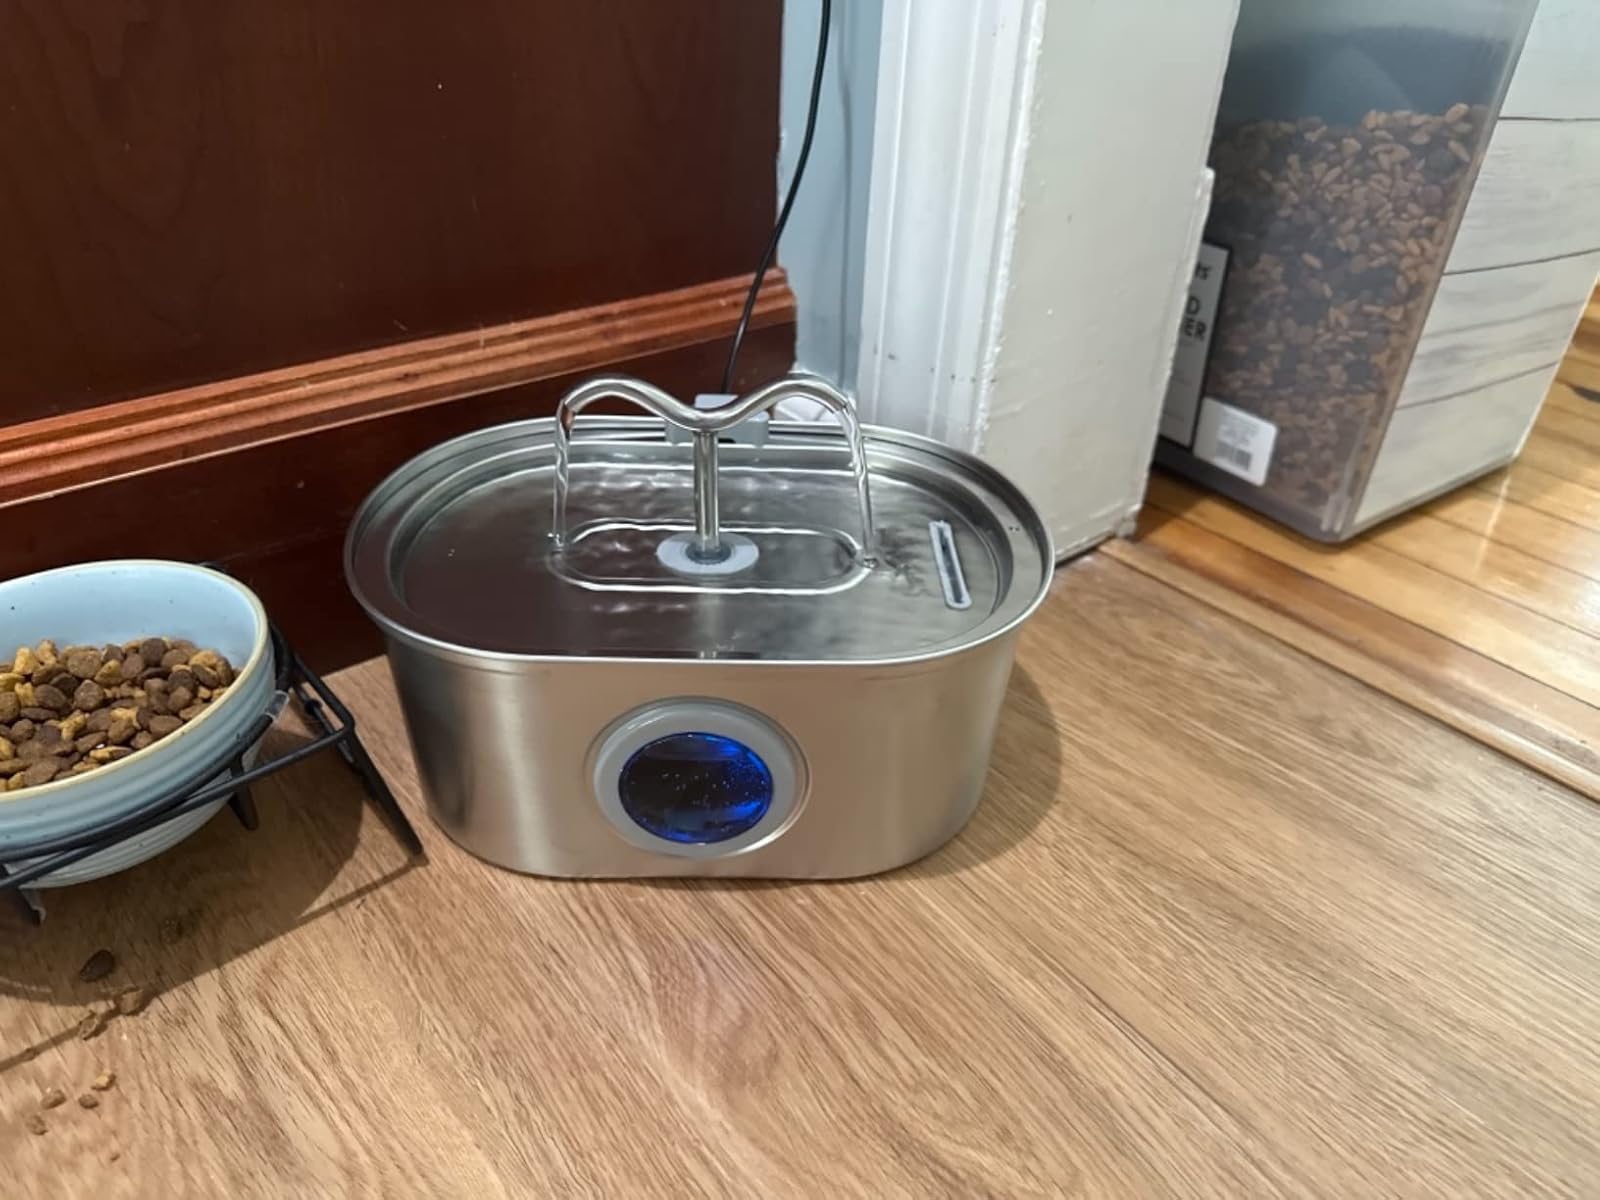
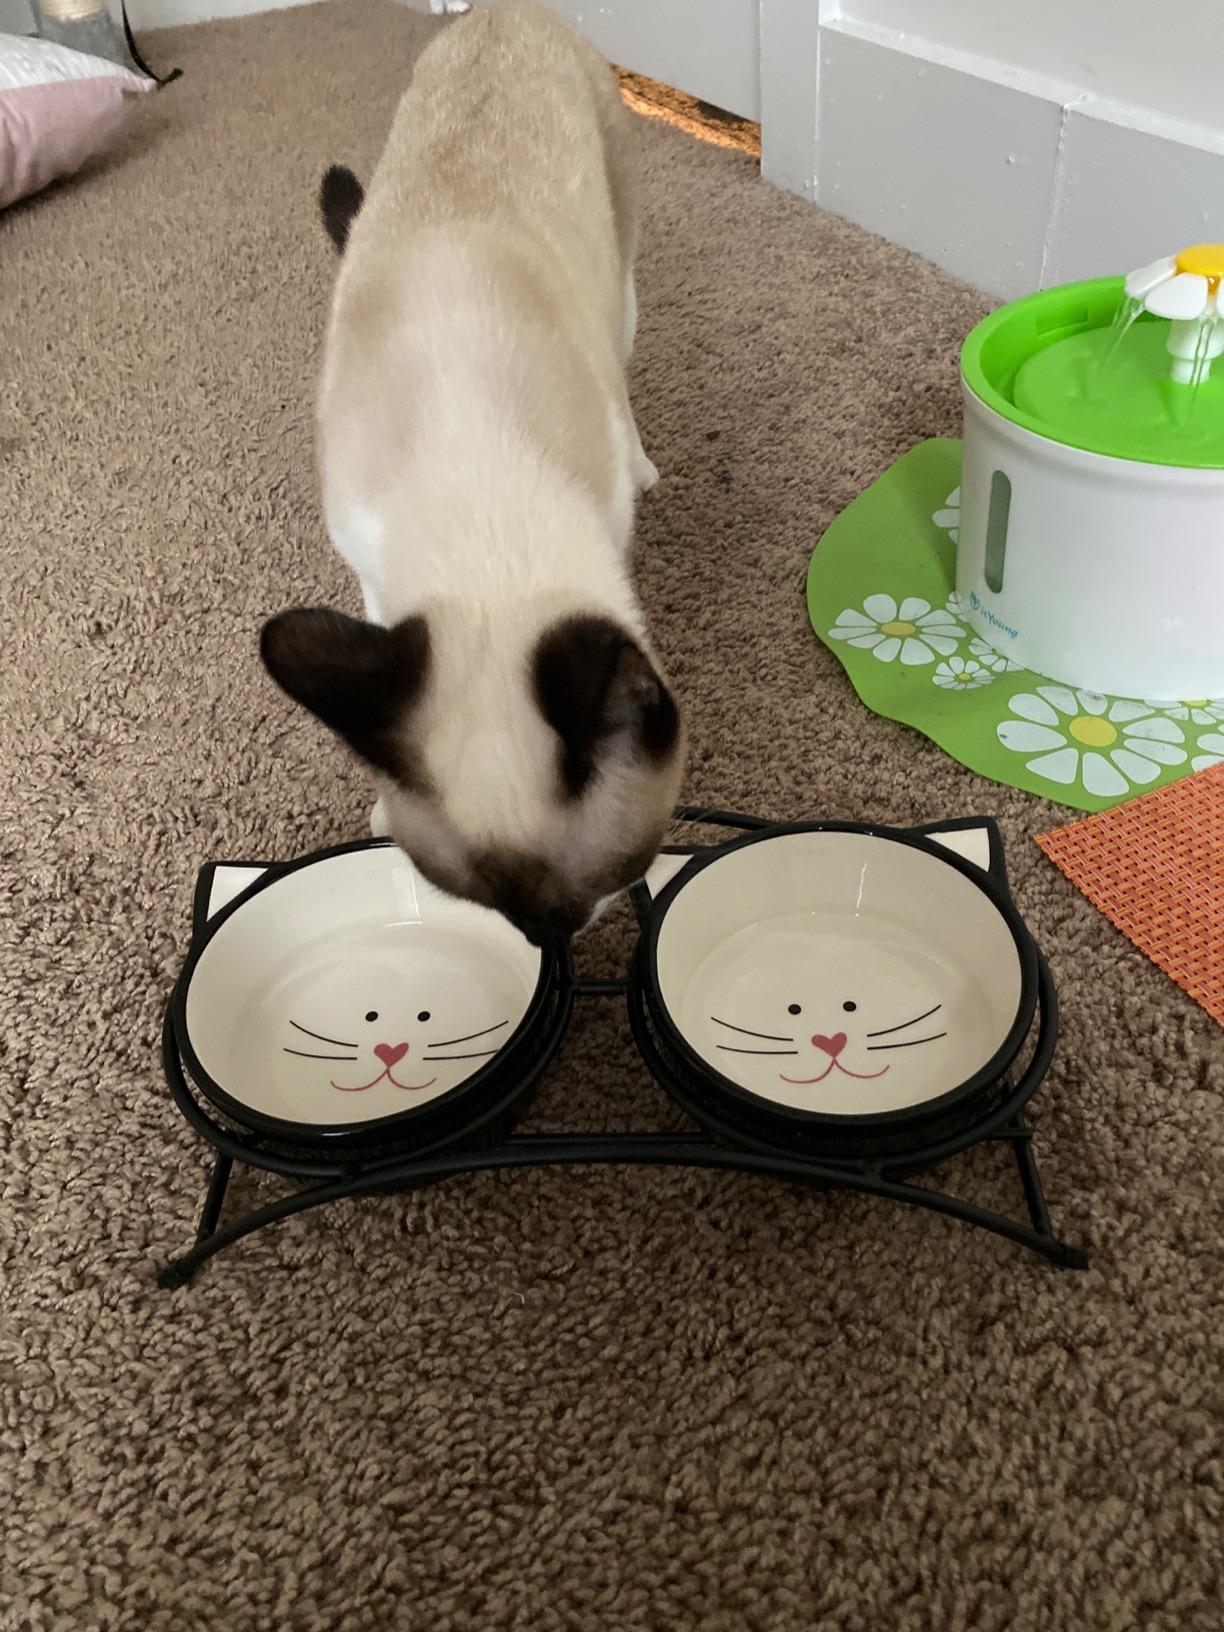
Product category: items_bowl
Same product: no